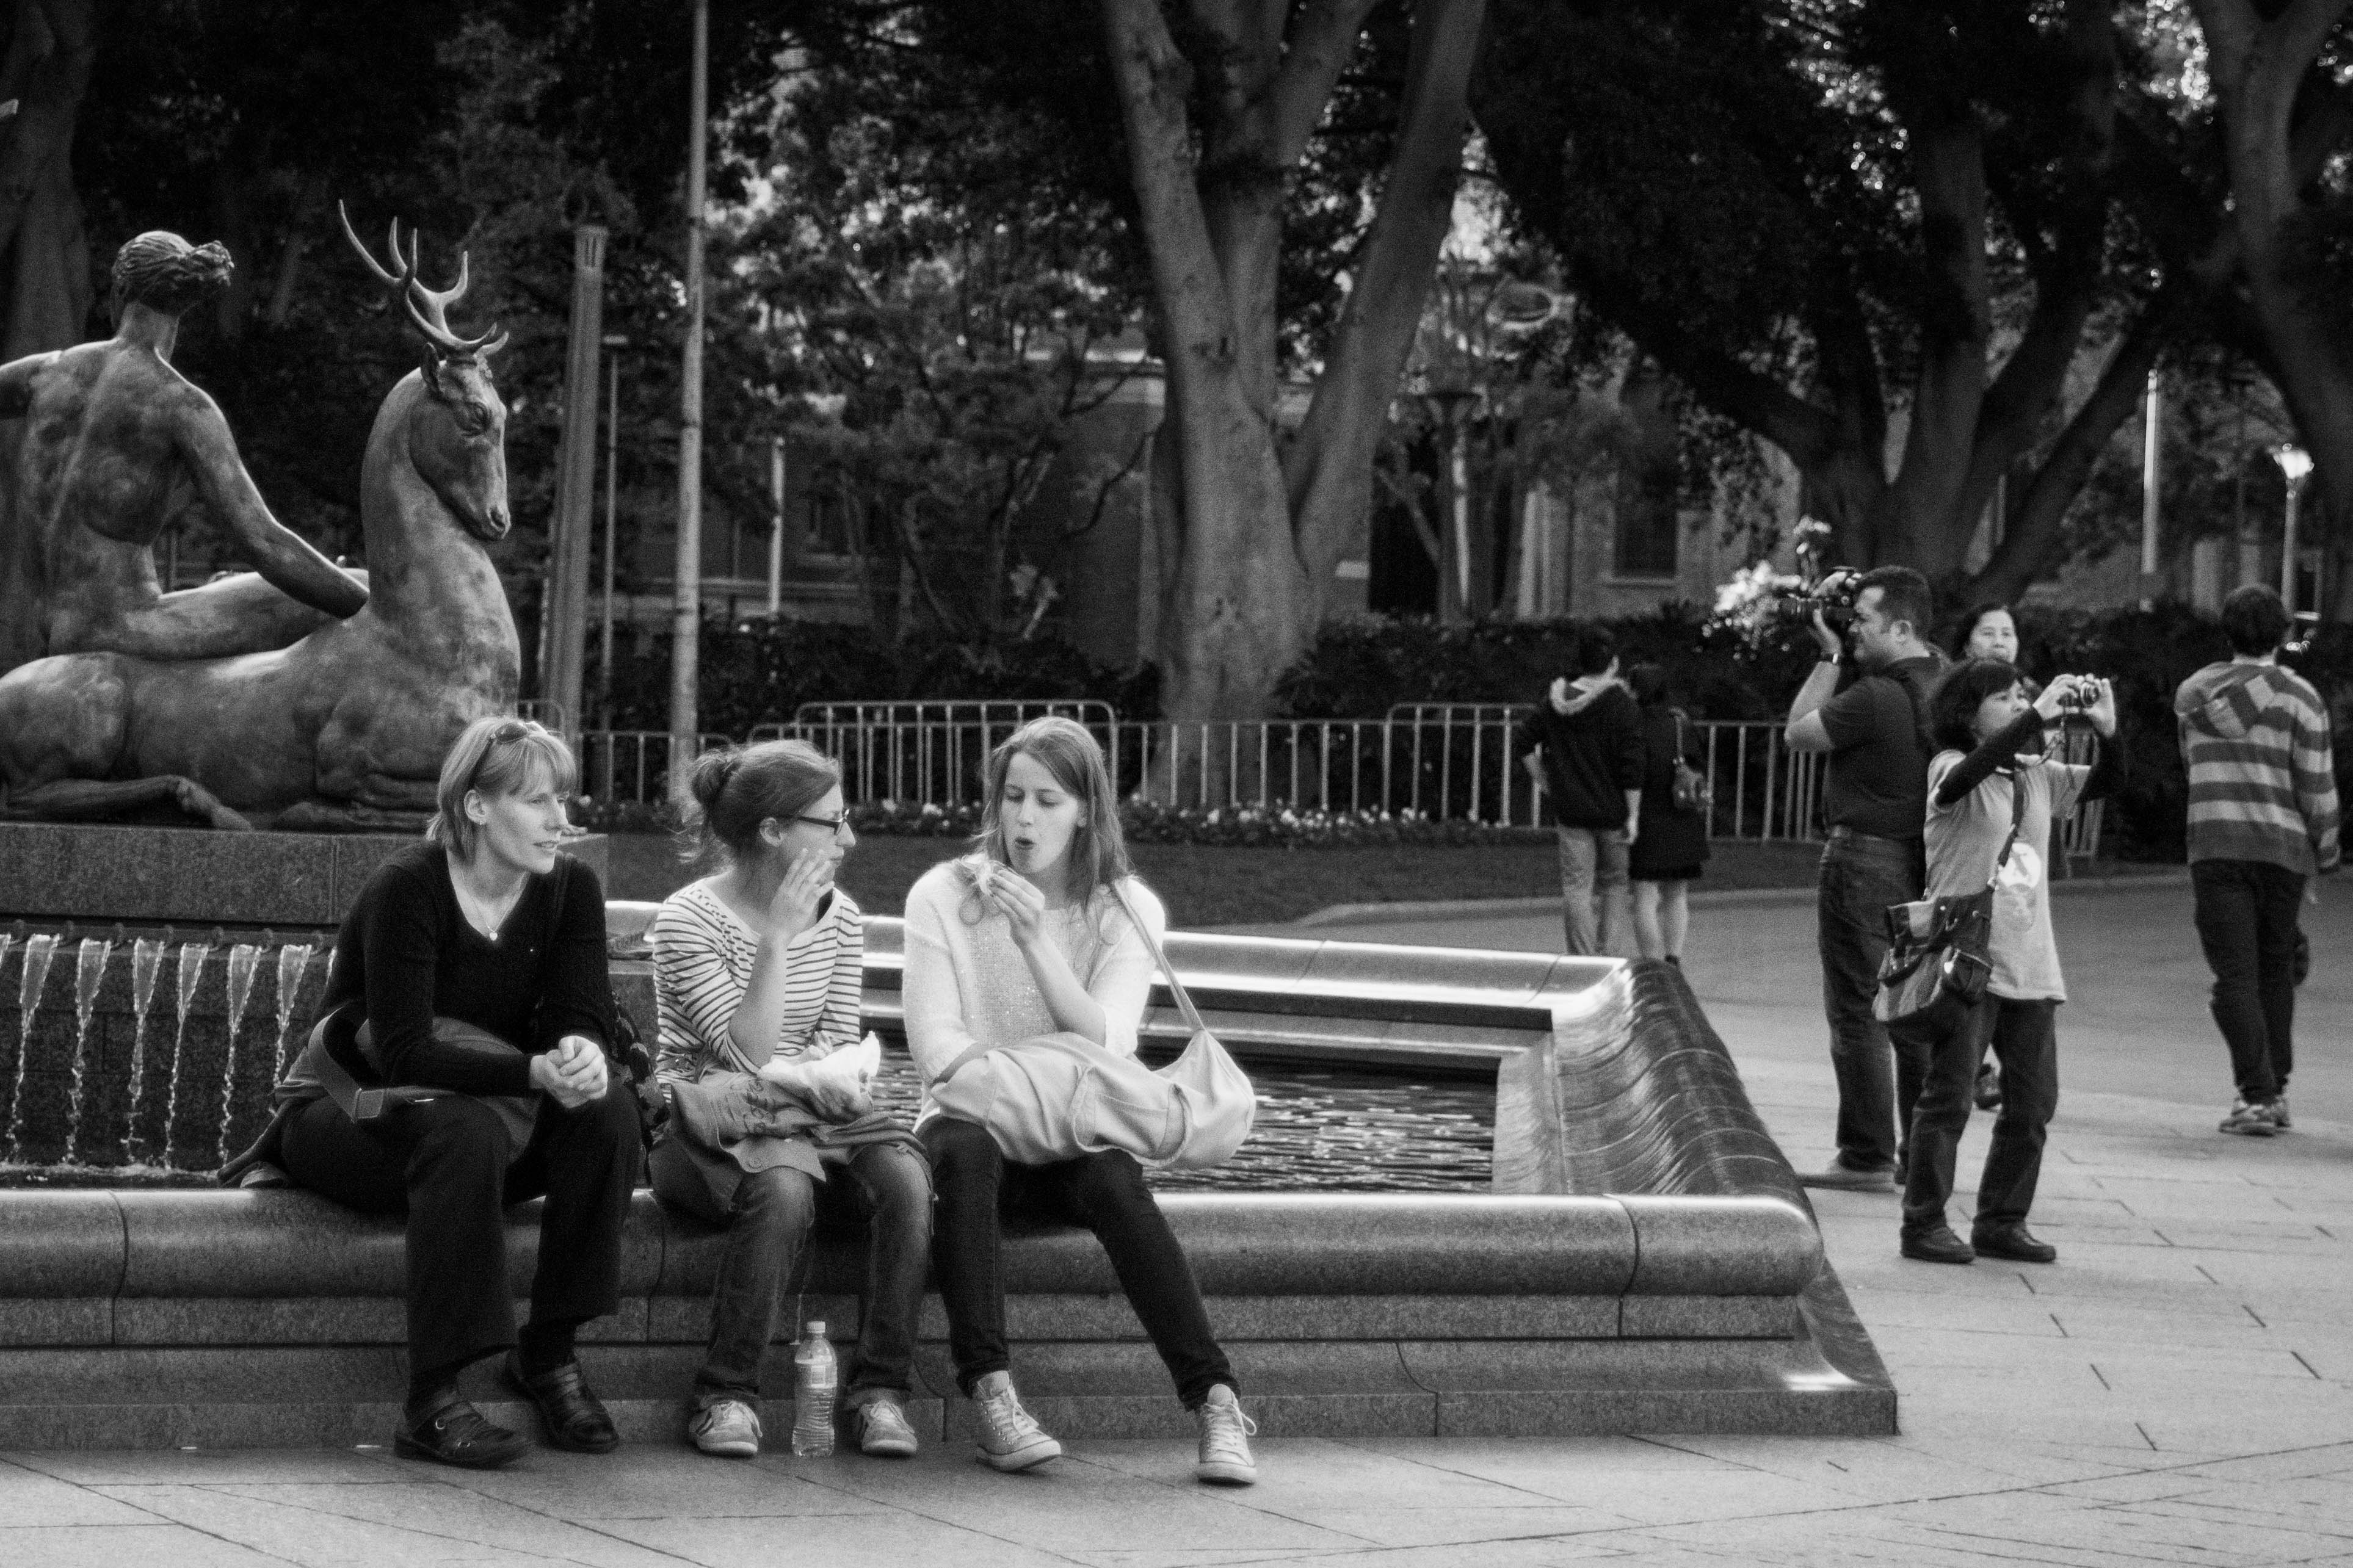
pedestrian, black and white, people, road, street, photography, crowd, child, black, monochrome, infrastructure, photograph, monochrome photography, human positions